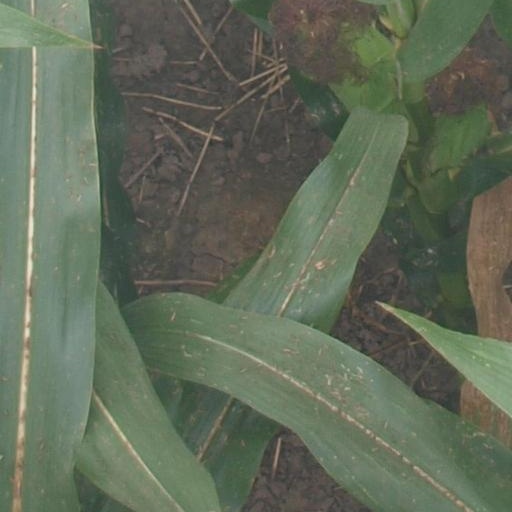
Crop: maize; corn